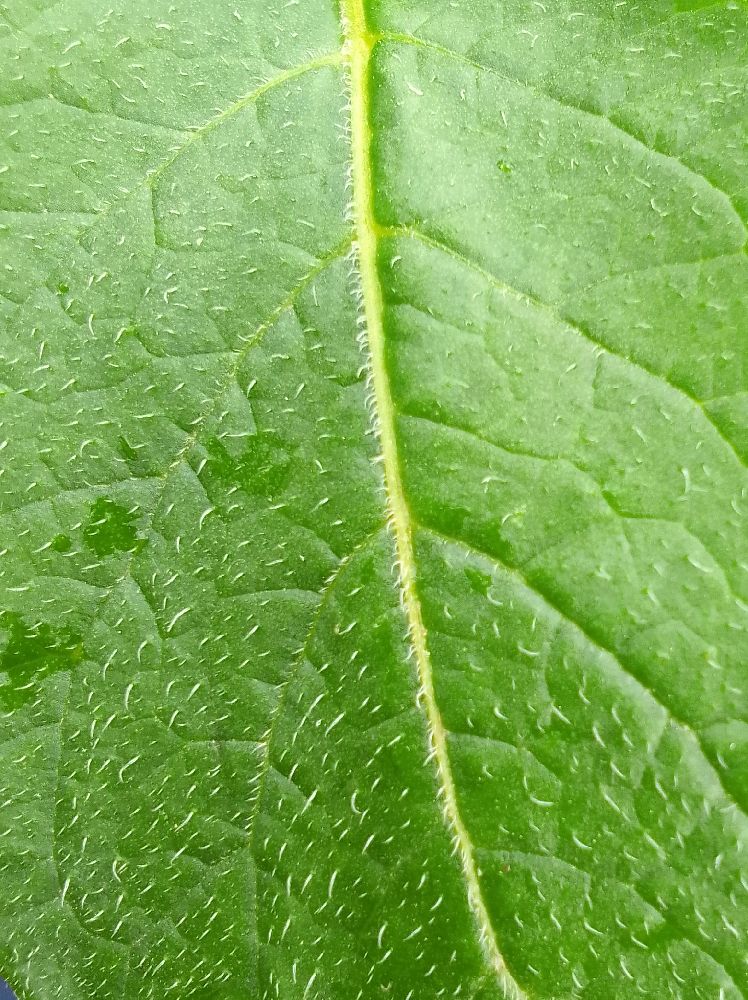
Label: Healthy